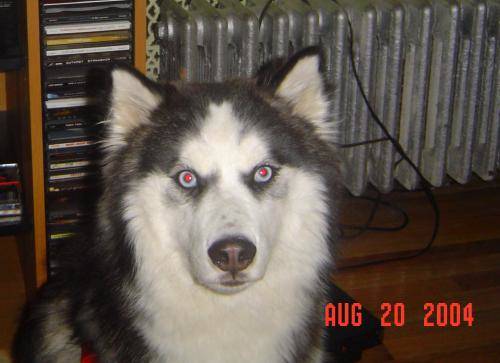
Label: dog